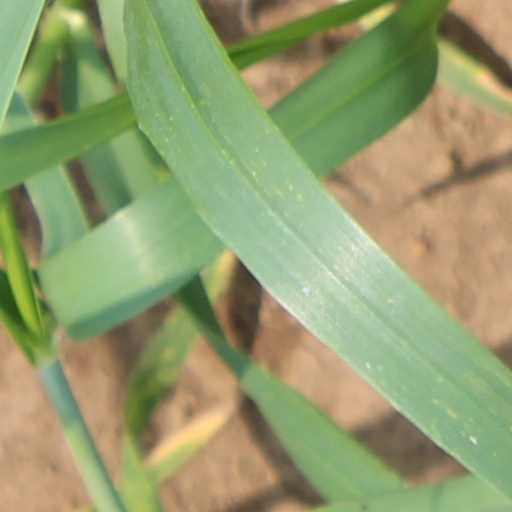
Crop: wheat